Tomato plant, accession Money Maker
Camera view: tilt-top (135 deg); turntable rotation: 30 degrees
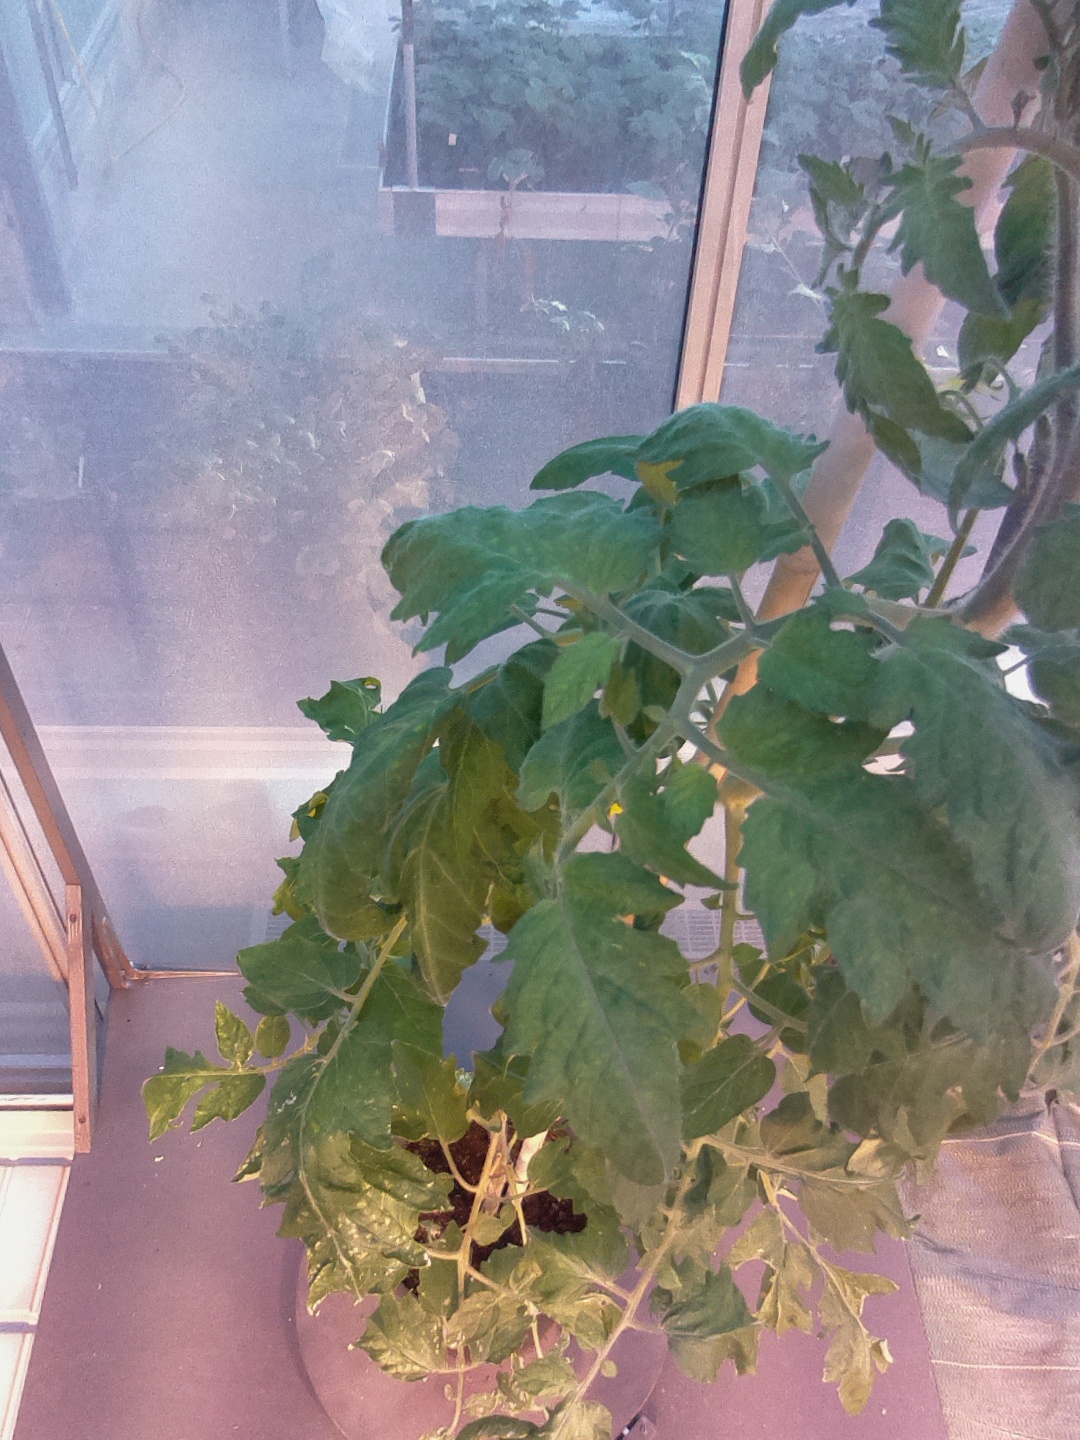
BBCH growth stage 67: Full flowering, 70%-80% of flowers open, more petals falling